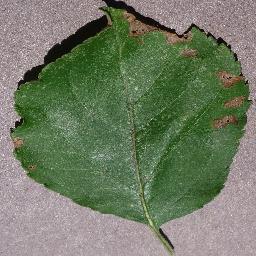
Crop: apple
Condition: black_rot